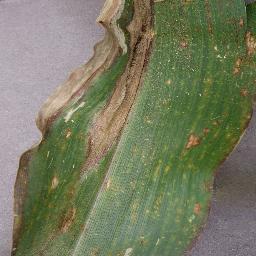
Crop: corn
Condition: (maize)_northern_blight